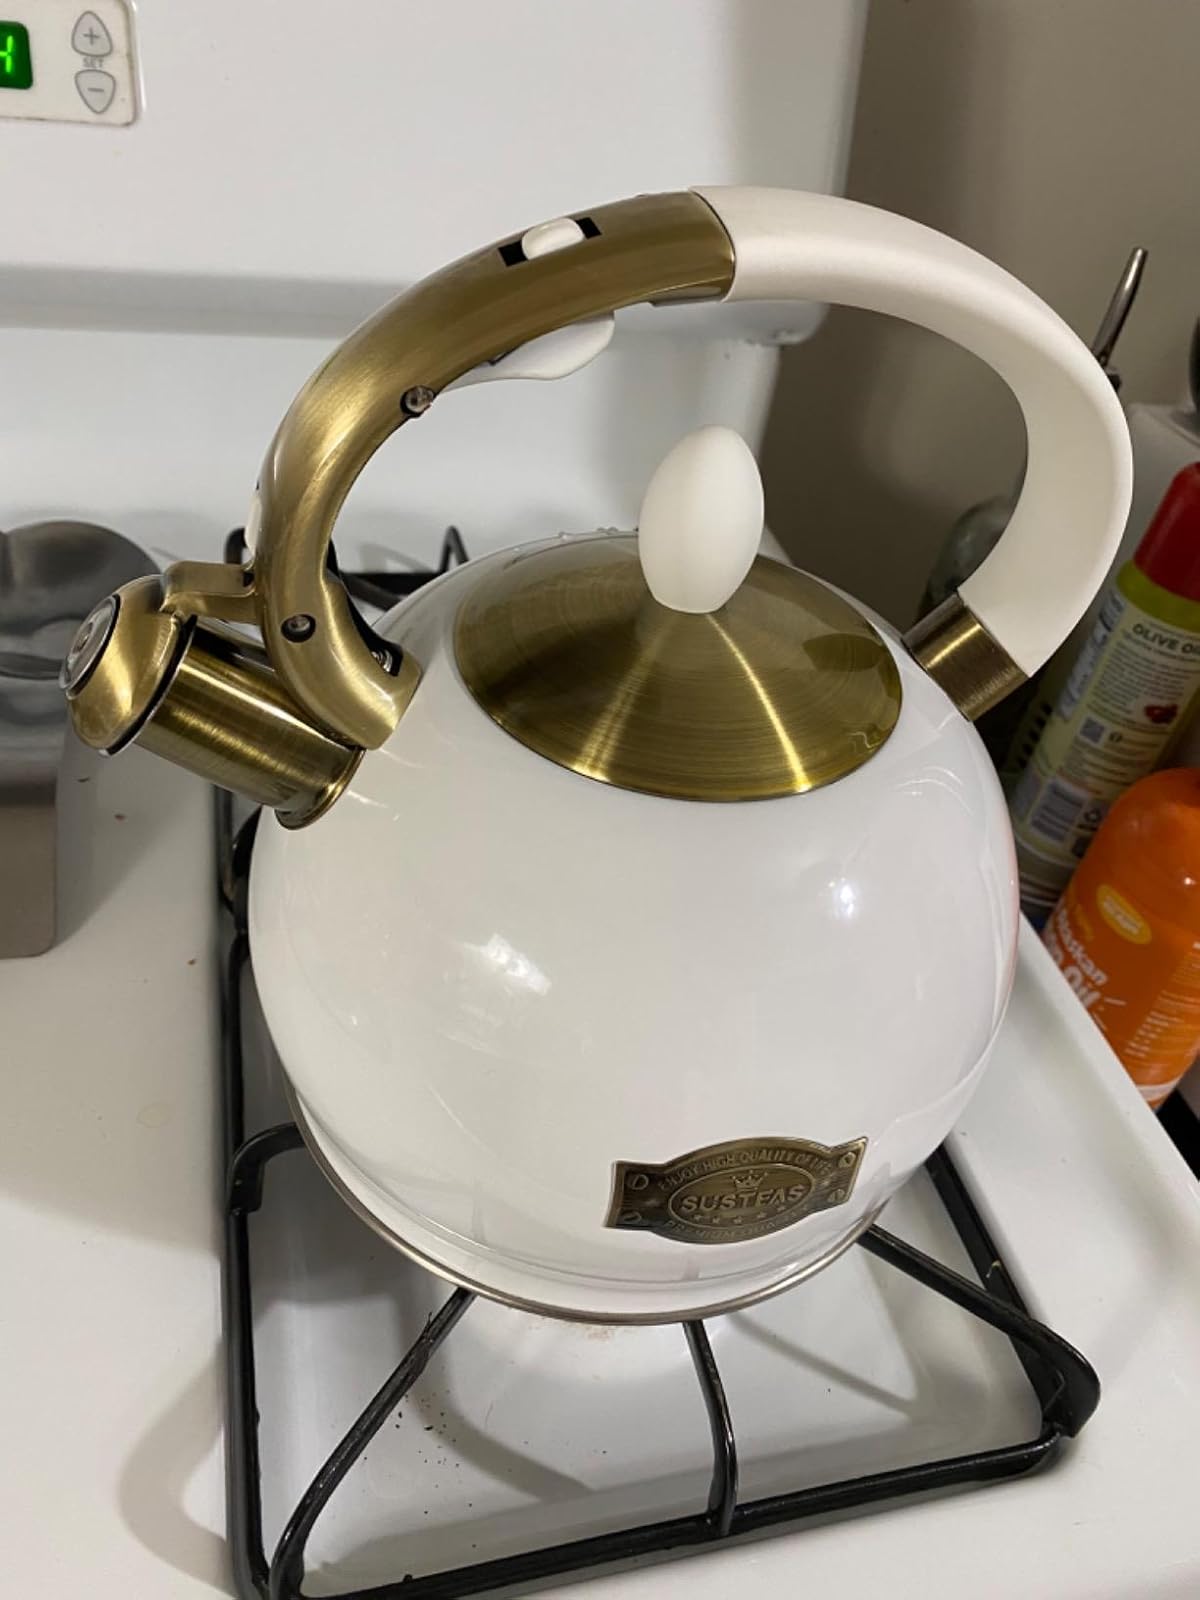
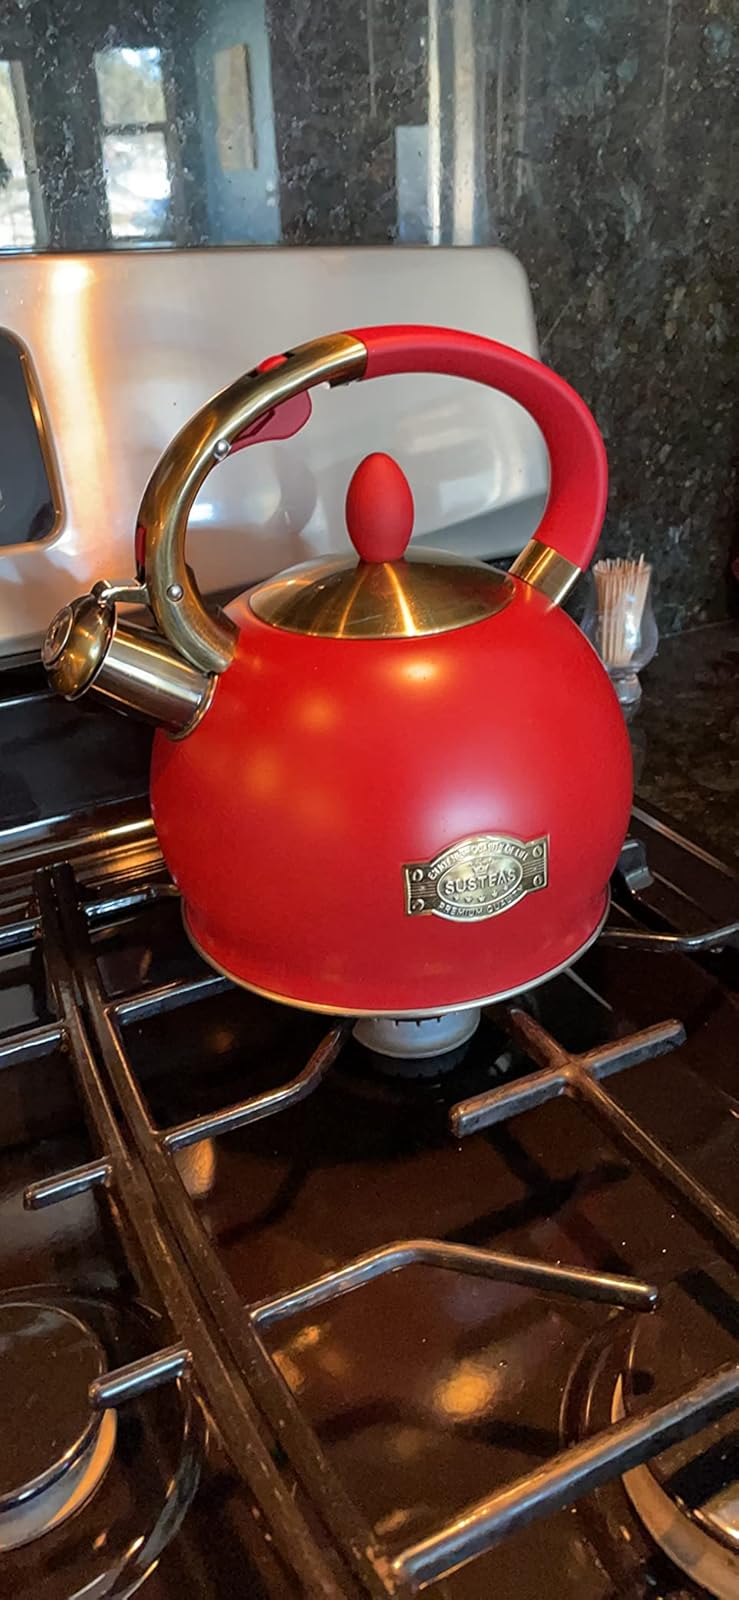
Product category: items_kettle
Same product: no